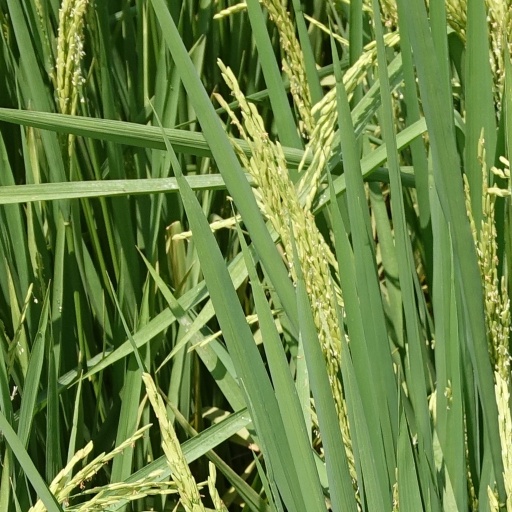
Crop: rice